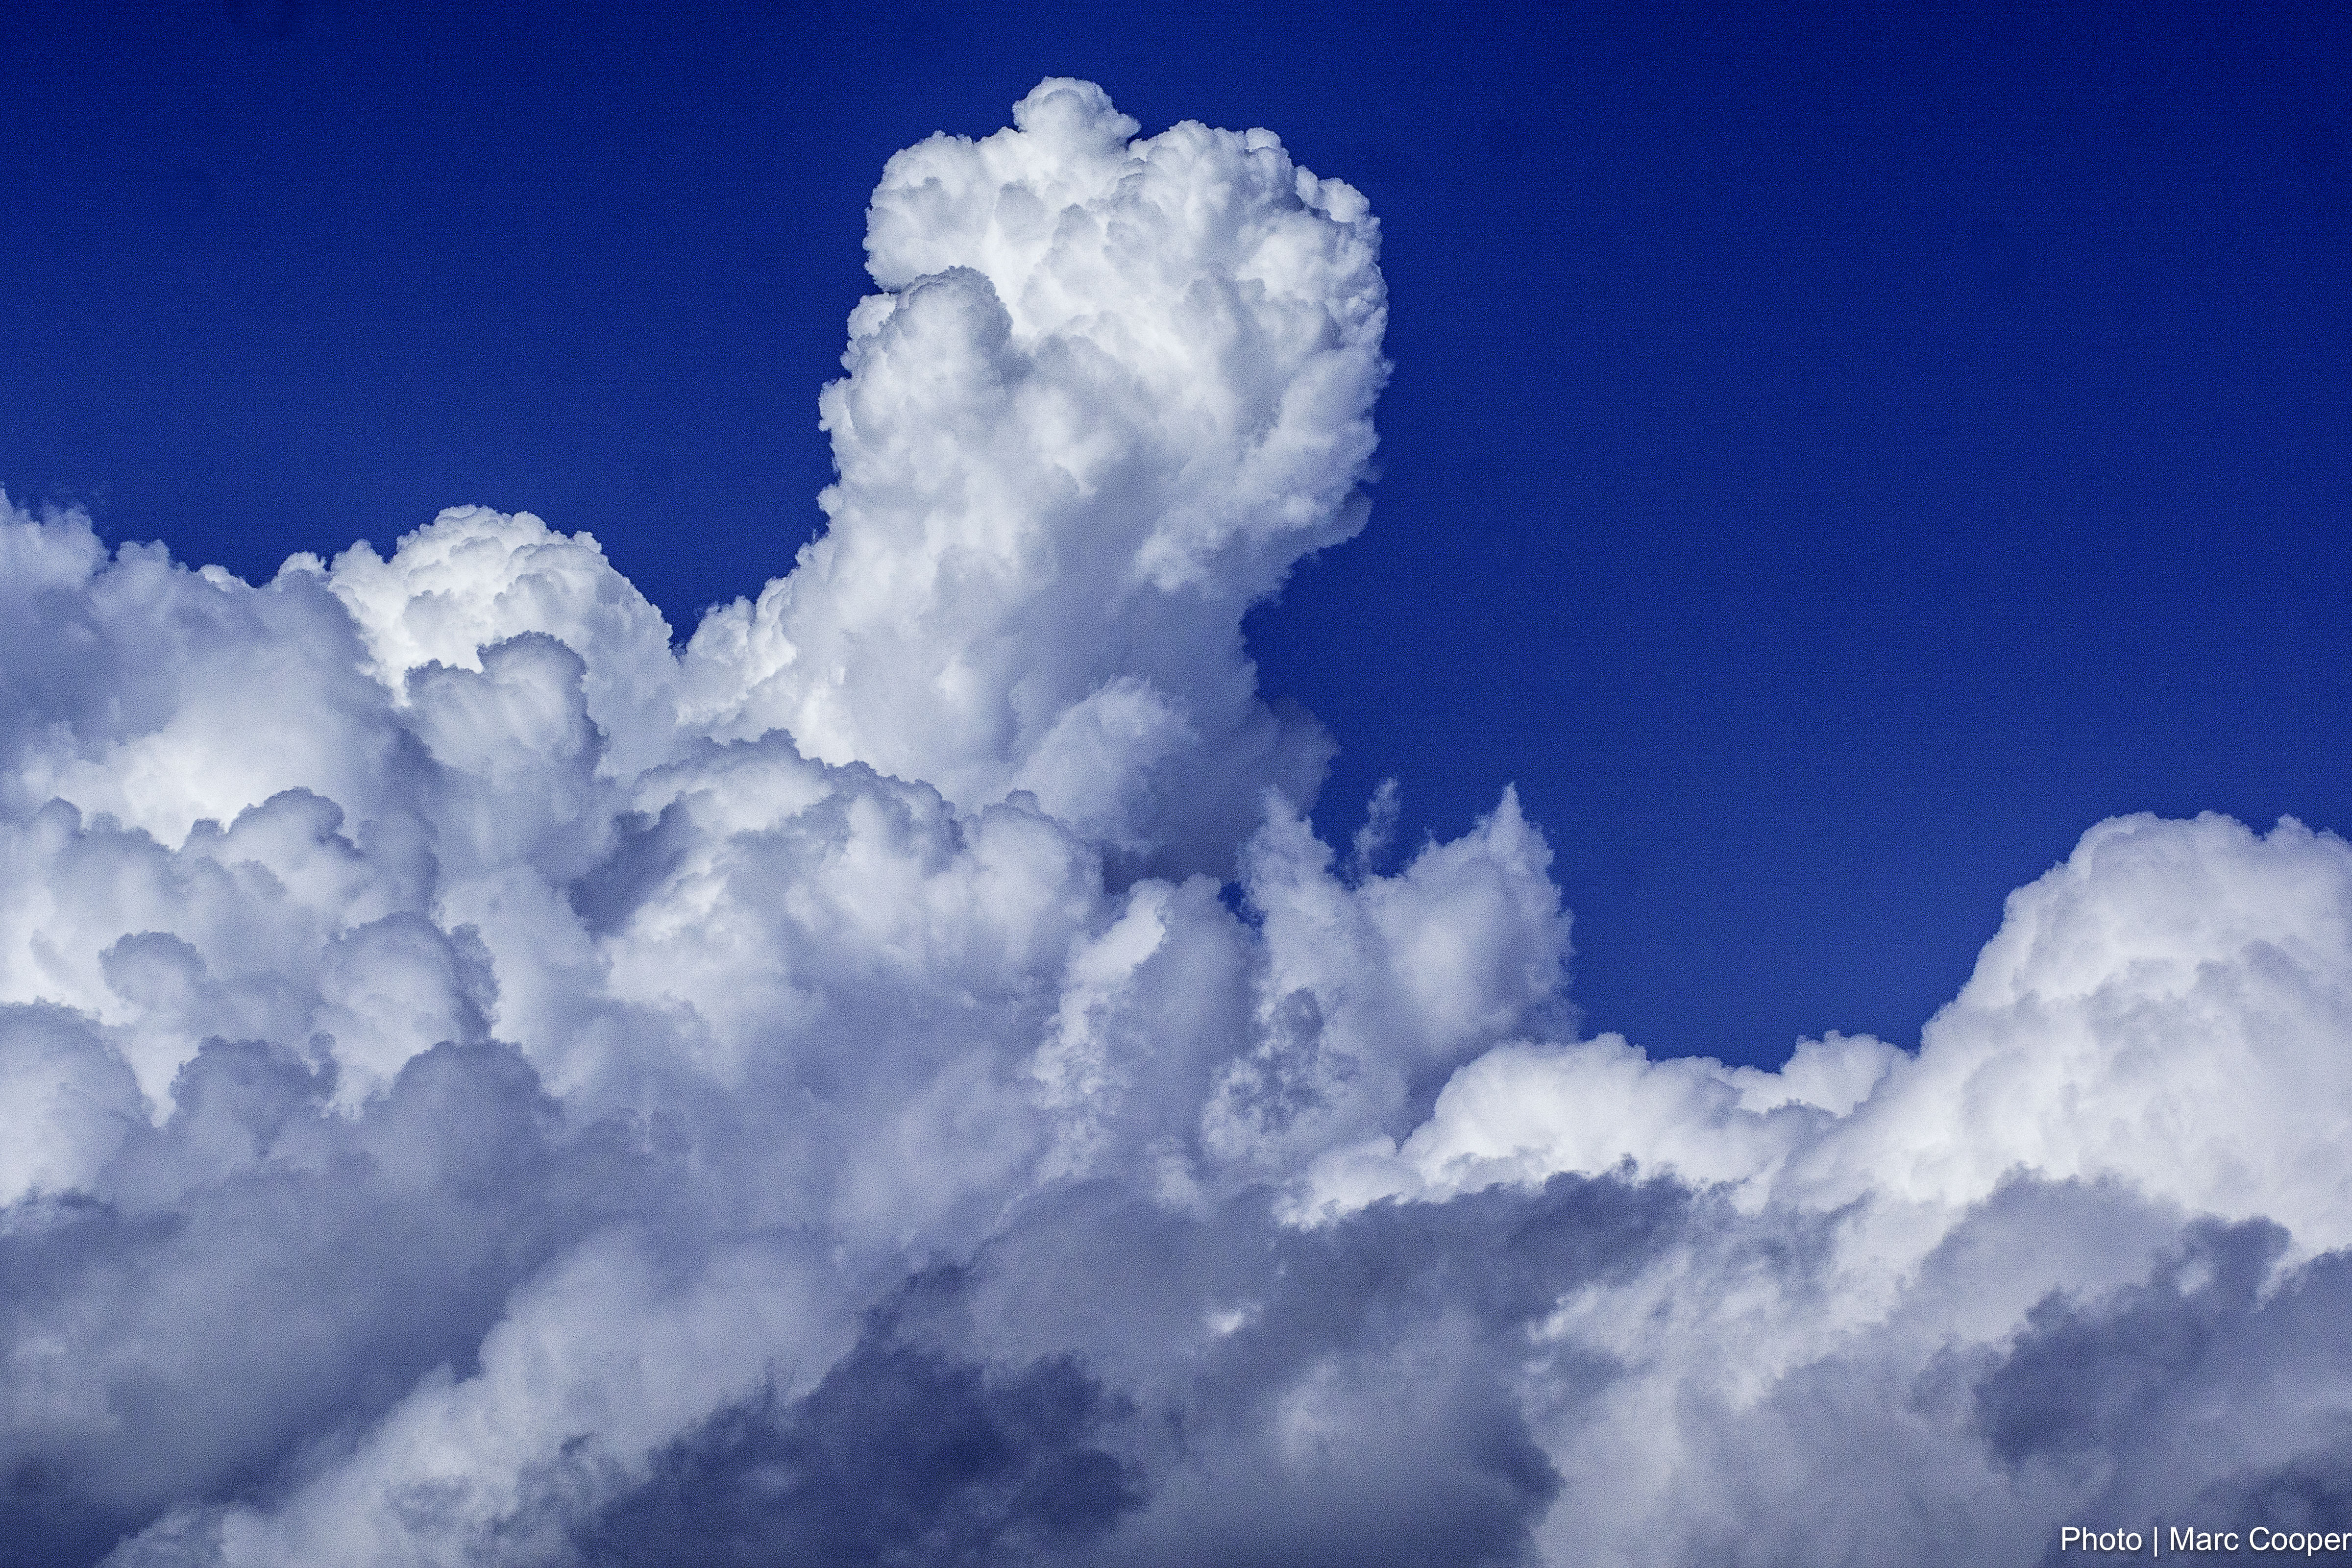
nature, cloud, sky, atmosphere, daytime, cumulus, blue, hills, clouds, cool image, mountains, losangeles, santamonicamountains, sanfernandovalley, i, meteorological phenomenon, atmosphere of earth